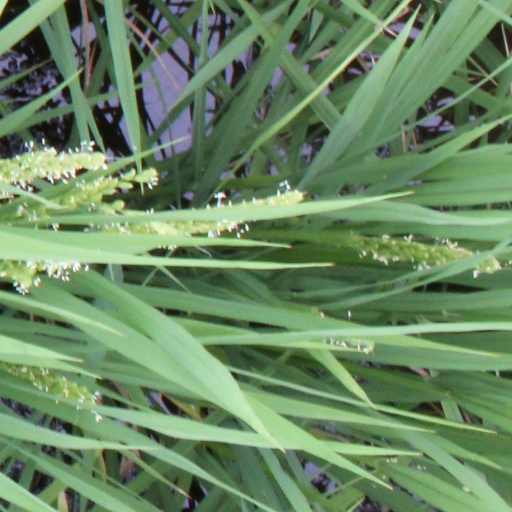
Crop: rice